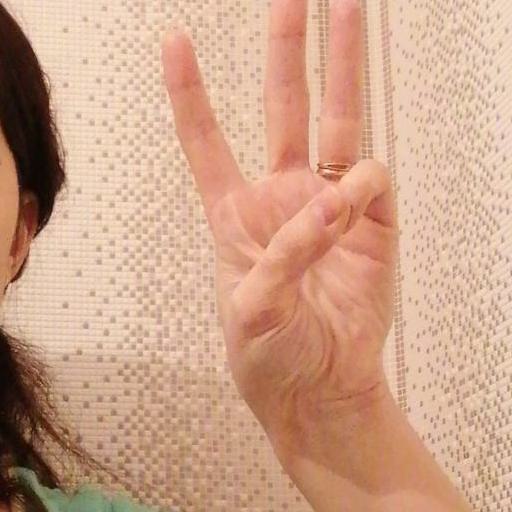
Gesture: three